The Hours (novel)

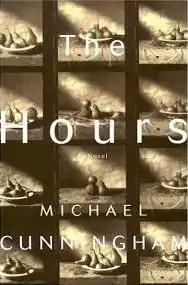

The Hours, a 1998 novel by the American writer Michael Cunningham, is a tribute to Virginia Woolf's 1925 work "Mrs Dalloway". Cunningham emulates elements of Woolf's writing style while revisiting some of her themes in different settings. "The Hours" won the 1999 Pulitzer Prize for Fiction and the 1999 PEN/Faulkner Award for Fiction, and was later made into an Oscar-winning, 2002, eponymous film and a 2022 opera in two acts with music by Kevin Puts and an English-language libretto by Greg Pierce, based on the novel and its 2002 film adaptation, both with the same title.